Hitman Hart: Wrestling with Shadows

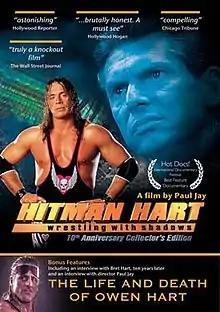
10th anniversary edition cover.

Hitman Hart: Wrestling with Shadows is a 1998 Canadian documentary film directed, produced and written by Paul Jay. It follows Bret "The Hitman" Hart during his last year in the WWF, from his World Wrestling Federation Championship victory at SummerSlam to his final match with the company and the infamous Montreal Screwjob at the pay-per-view Survivor Series on November 9, 1997.